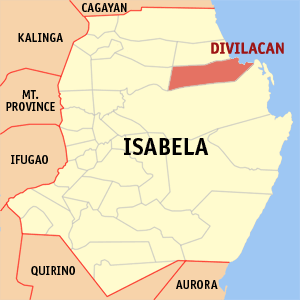
Divilacan est une municipalité de la province d’Isabela, aux Philippines.